Baroque in Poland

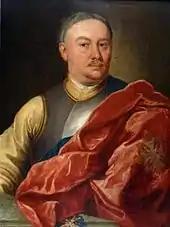
Portrait of Jakub Narzymski by Szymon Czechowicz, 1738

The Polish Baroque was influenced by Sarmatism, the culture of the Polish nobility ("szlachta"). It developed after the Swedish Deluge. Sarmatism became highly influenced by the Baroque style and produced a unique mix of Oriental (Ottoman) and Western (French, Italian) styles. Those Oriental influences stemmed from a large border shared by Poland with the Ottoman Empire, and the frequent skirmishes between the two countries.